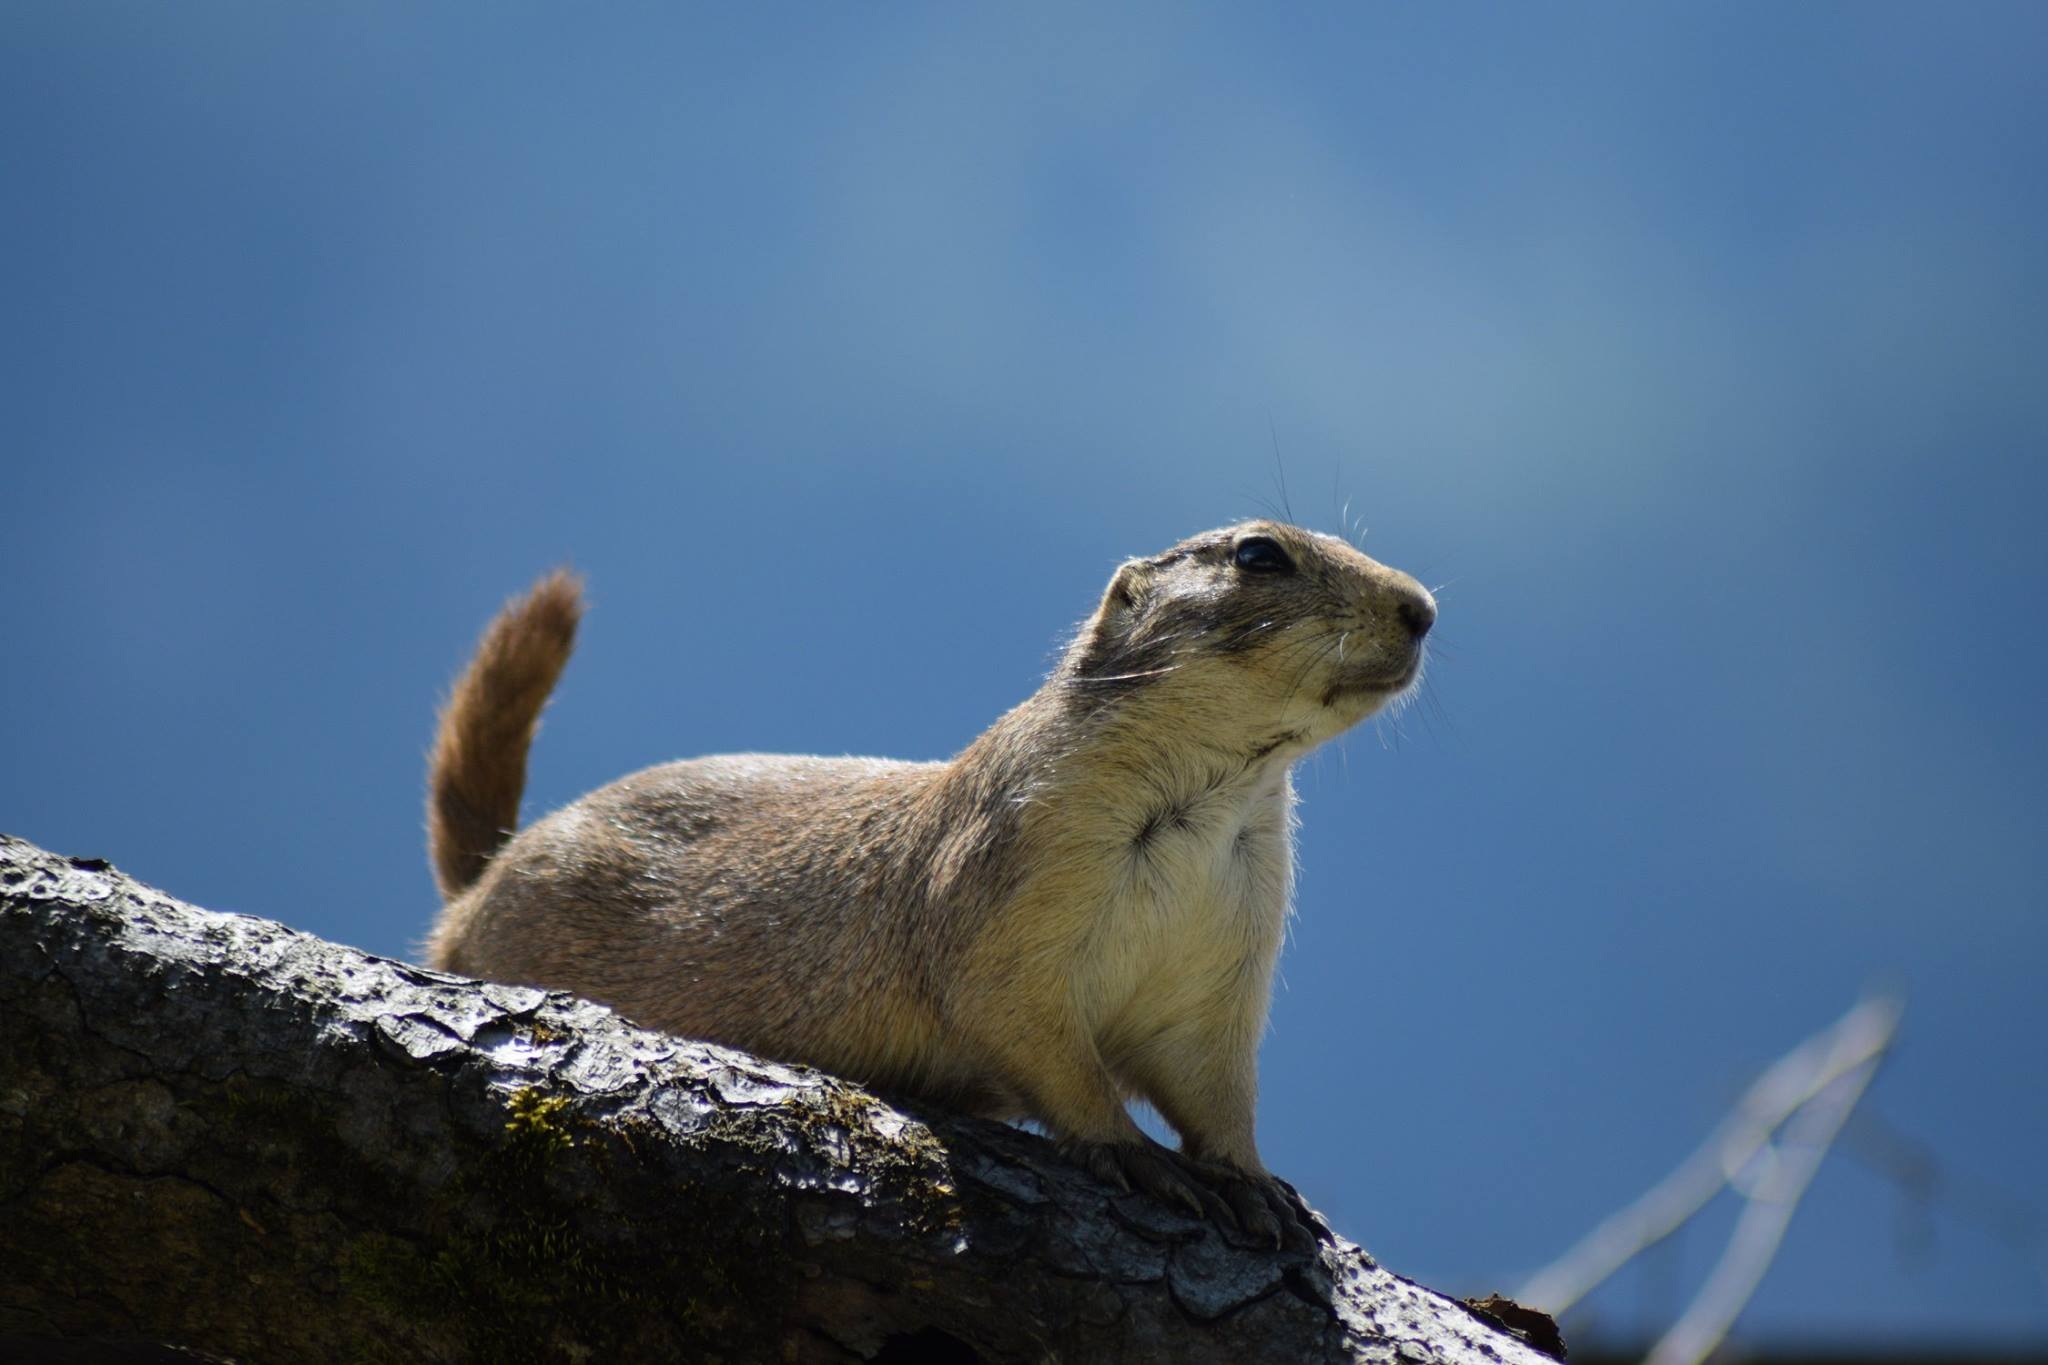
nature, wildlife, wild, zoo, mammal, squirrel, rodent, fauna, vertebrate, marmot, wild animals, prairie dog, black tailed prairie dog